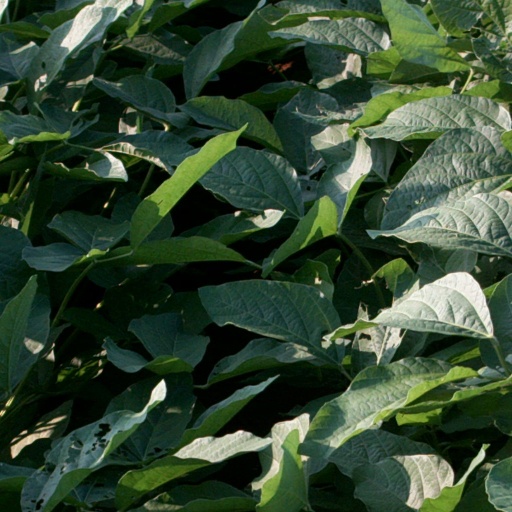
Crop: soybean